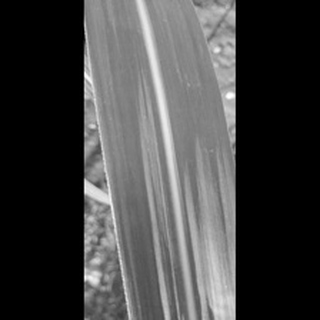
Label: healthy_sugarcane